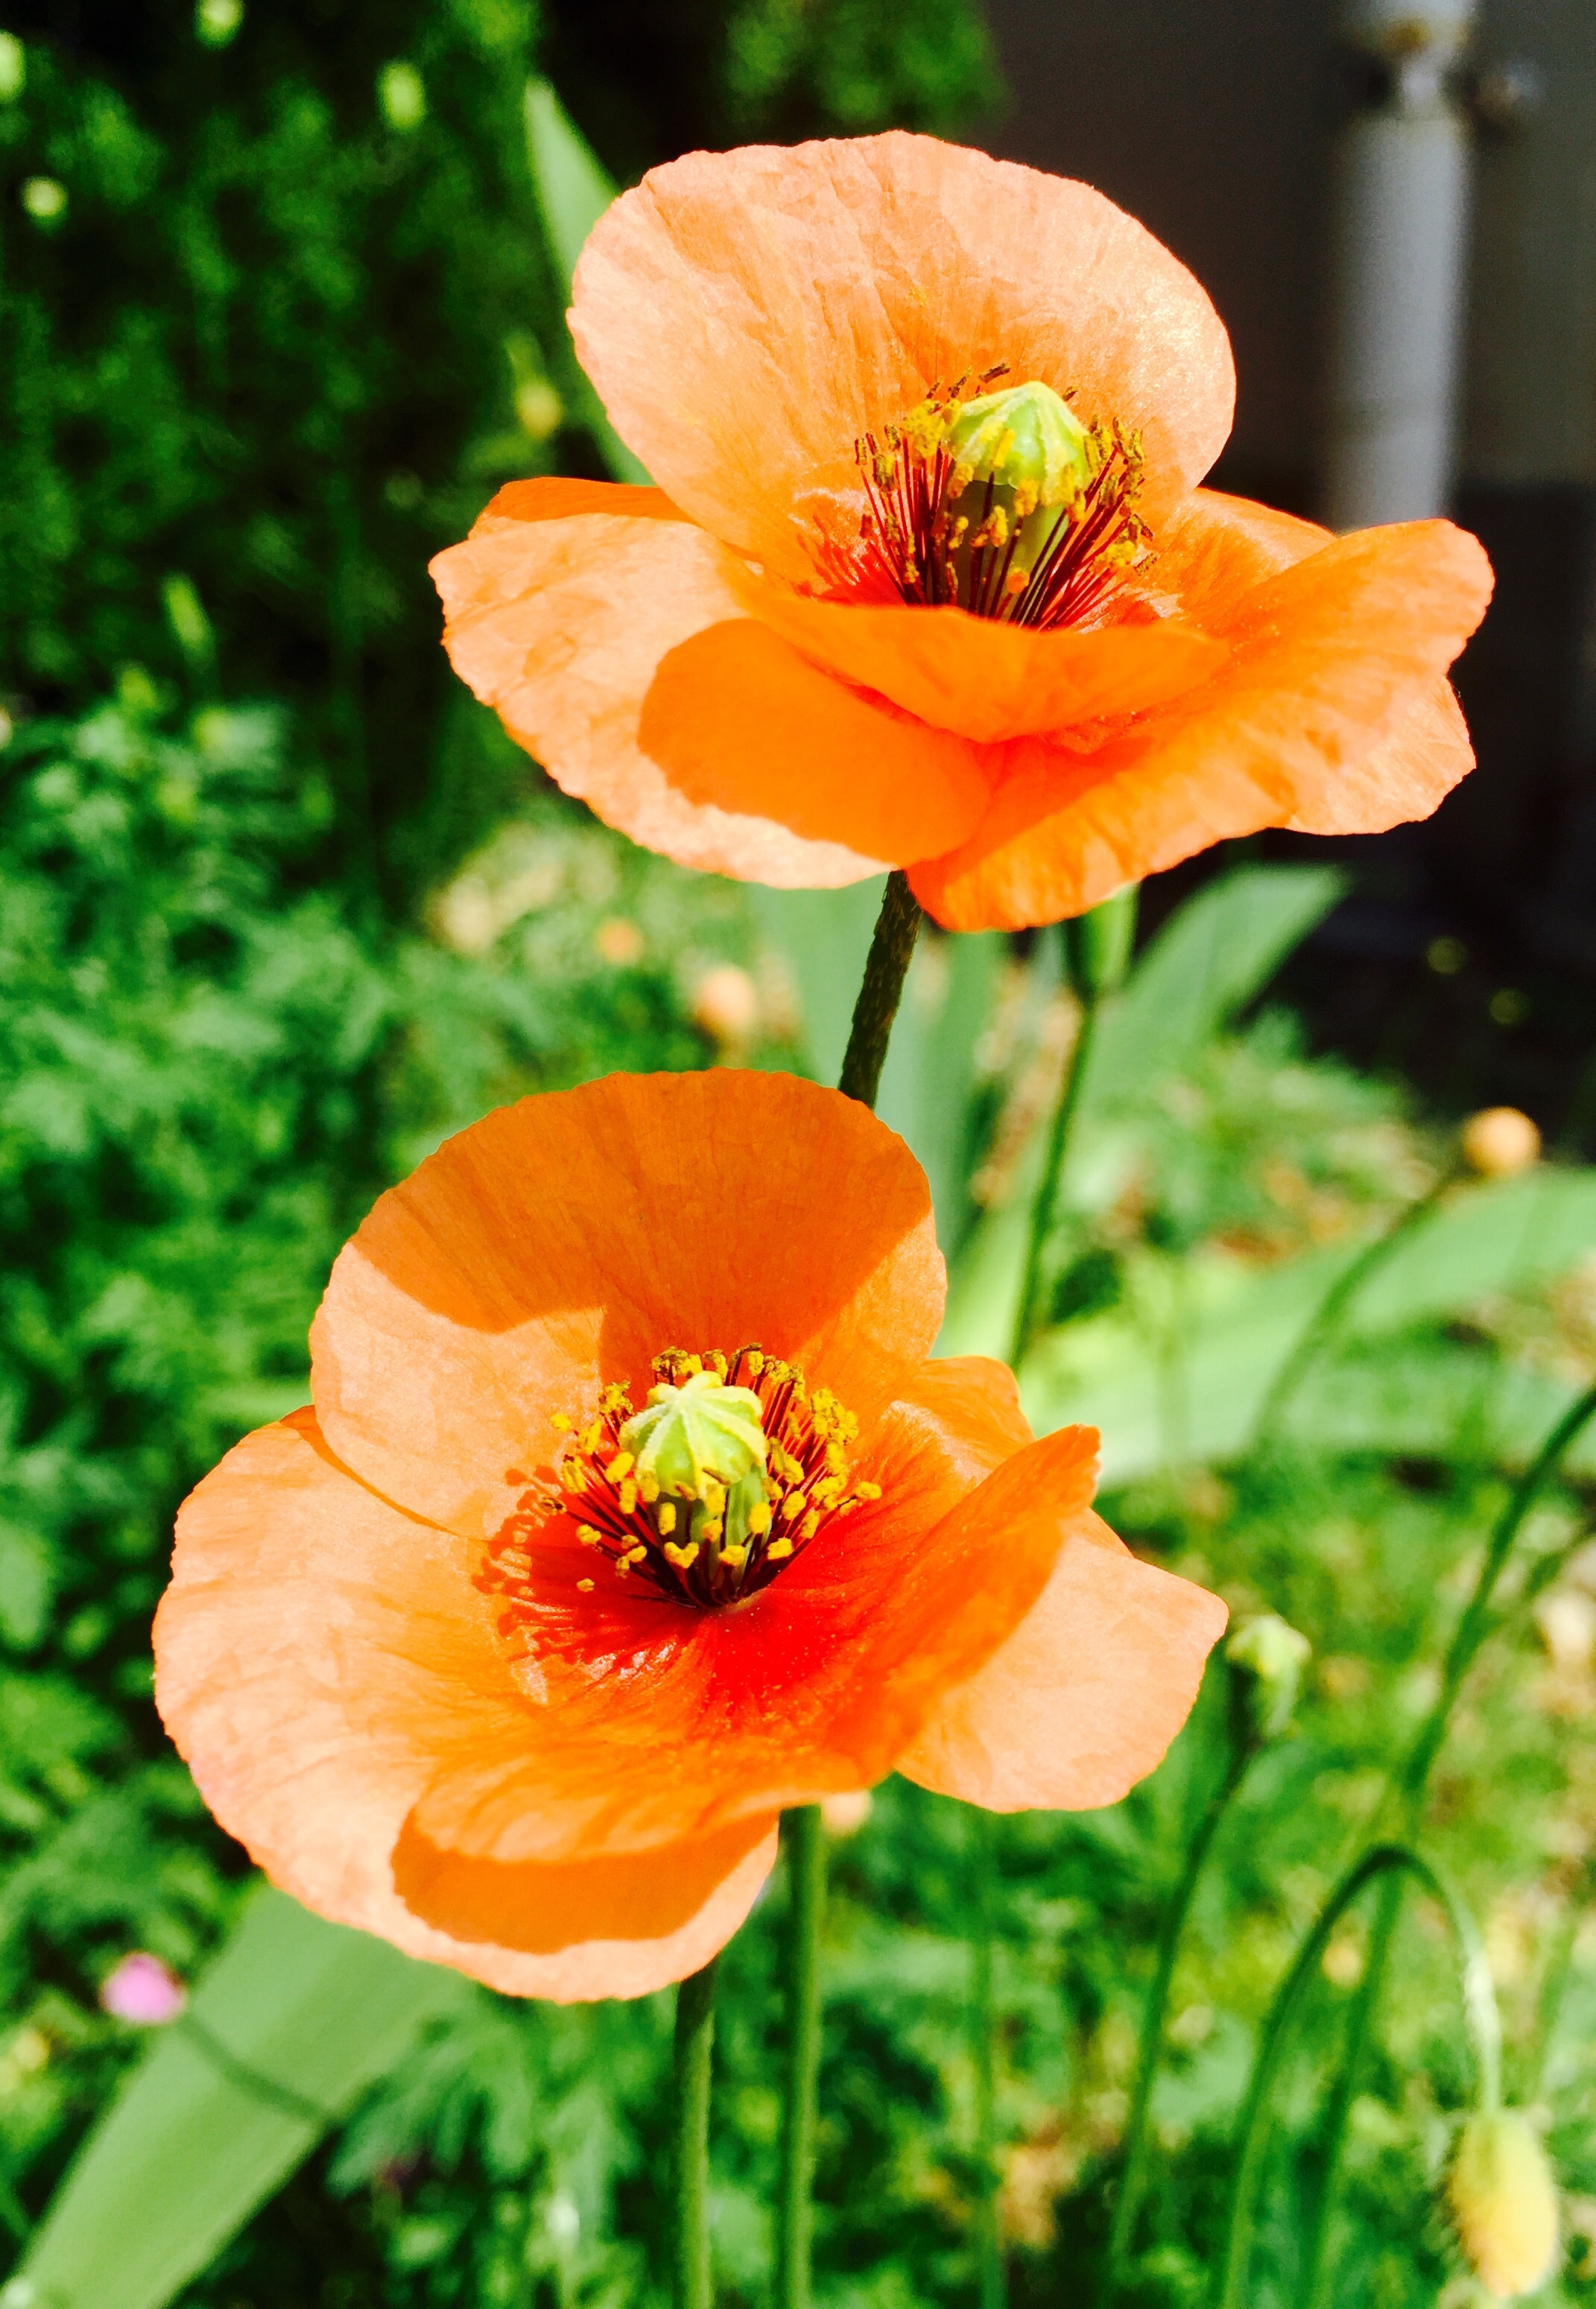
nature, plant, flower, petal, spring, botany, yellow, garden, flora, wildflower, poppy, coquelicot, daylily, macro photography, flowering plant, eschscholzia californica, land plant, poppy family